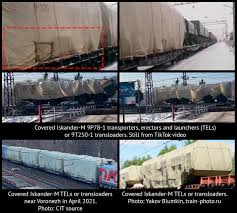
Label: Iskander